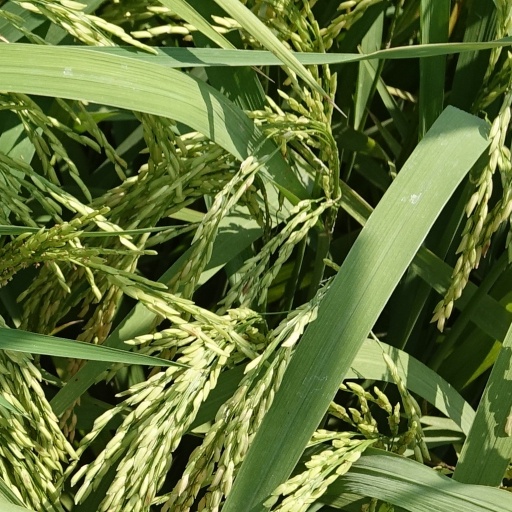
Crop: rice